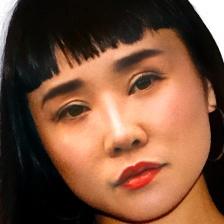
Label: faces